Garland grenade

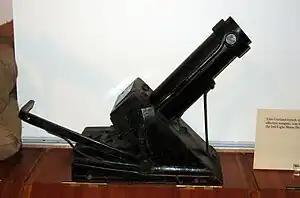
The Garland Trench Mortar could be used to fire the MkII grenade

The Mark II version of the Garland grenade was typically used in conjunction with the Garland Trench Mortar (or "howitzer"), though it could also be thrown by hand. The Mark II grenade was housed in a mushroom-shaped, cast-iron case. When shipped a plug prevented the detonator, housed in a moving zinc tube, from activating. Upon arrival at the battlefield, the plug was removed and replaced with a bronze screw-threaded pin. The pin would be unscrewed to free the detonator and screwed into the nose of the grenade where it acted as a firing pin. When the grenade struck the ground, nose first, the detonator tube would impact on the firing pin. This would trigger the fuse to detonate of gelignite within the zinc tube, fragmenting the case to act as shrapnel. To improve the likelihood the grenade landed nose first, a cloth streamer was fitted at the base within a wooden block that fell away once the grenade was in the air.